Briskeby Line

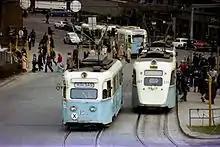
Two Gullfisk trams meeting at Nationaltheatret in 1976

From 2001 Oslo Sporveier and later Ruter removed the Briskeby Line from its long-term investment plans, cutting maintenance to a minimum. Oslo Sporveier carried out a series of improvements to the Briskeby Line between 2004 and 2006. Rosenborgs gate was moved to serve both lines 11 and 19, giving it twice the number of departures. Both lines had their headway cut from 15 to 10 minutes. The station were made more visible and parking restrictions were carried out in Inkognitogata. Meltzers gate was closed as a station. This cause decreased travel time, and saw the daily ridership rise from 1,300 to 2,250 boarding passengers from 2003 to 2007. In 2007 the line was put back on the investment list and the city granted 32 million Norwegian krone to upgrade the line. The funding was used to renew the infrastructure in Holtegata and Briskebyveien between 2007 and 2009.